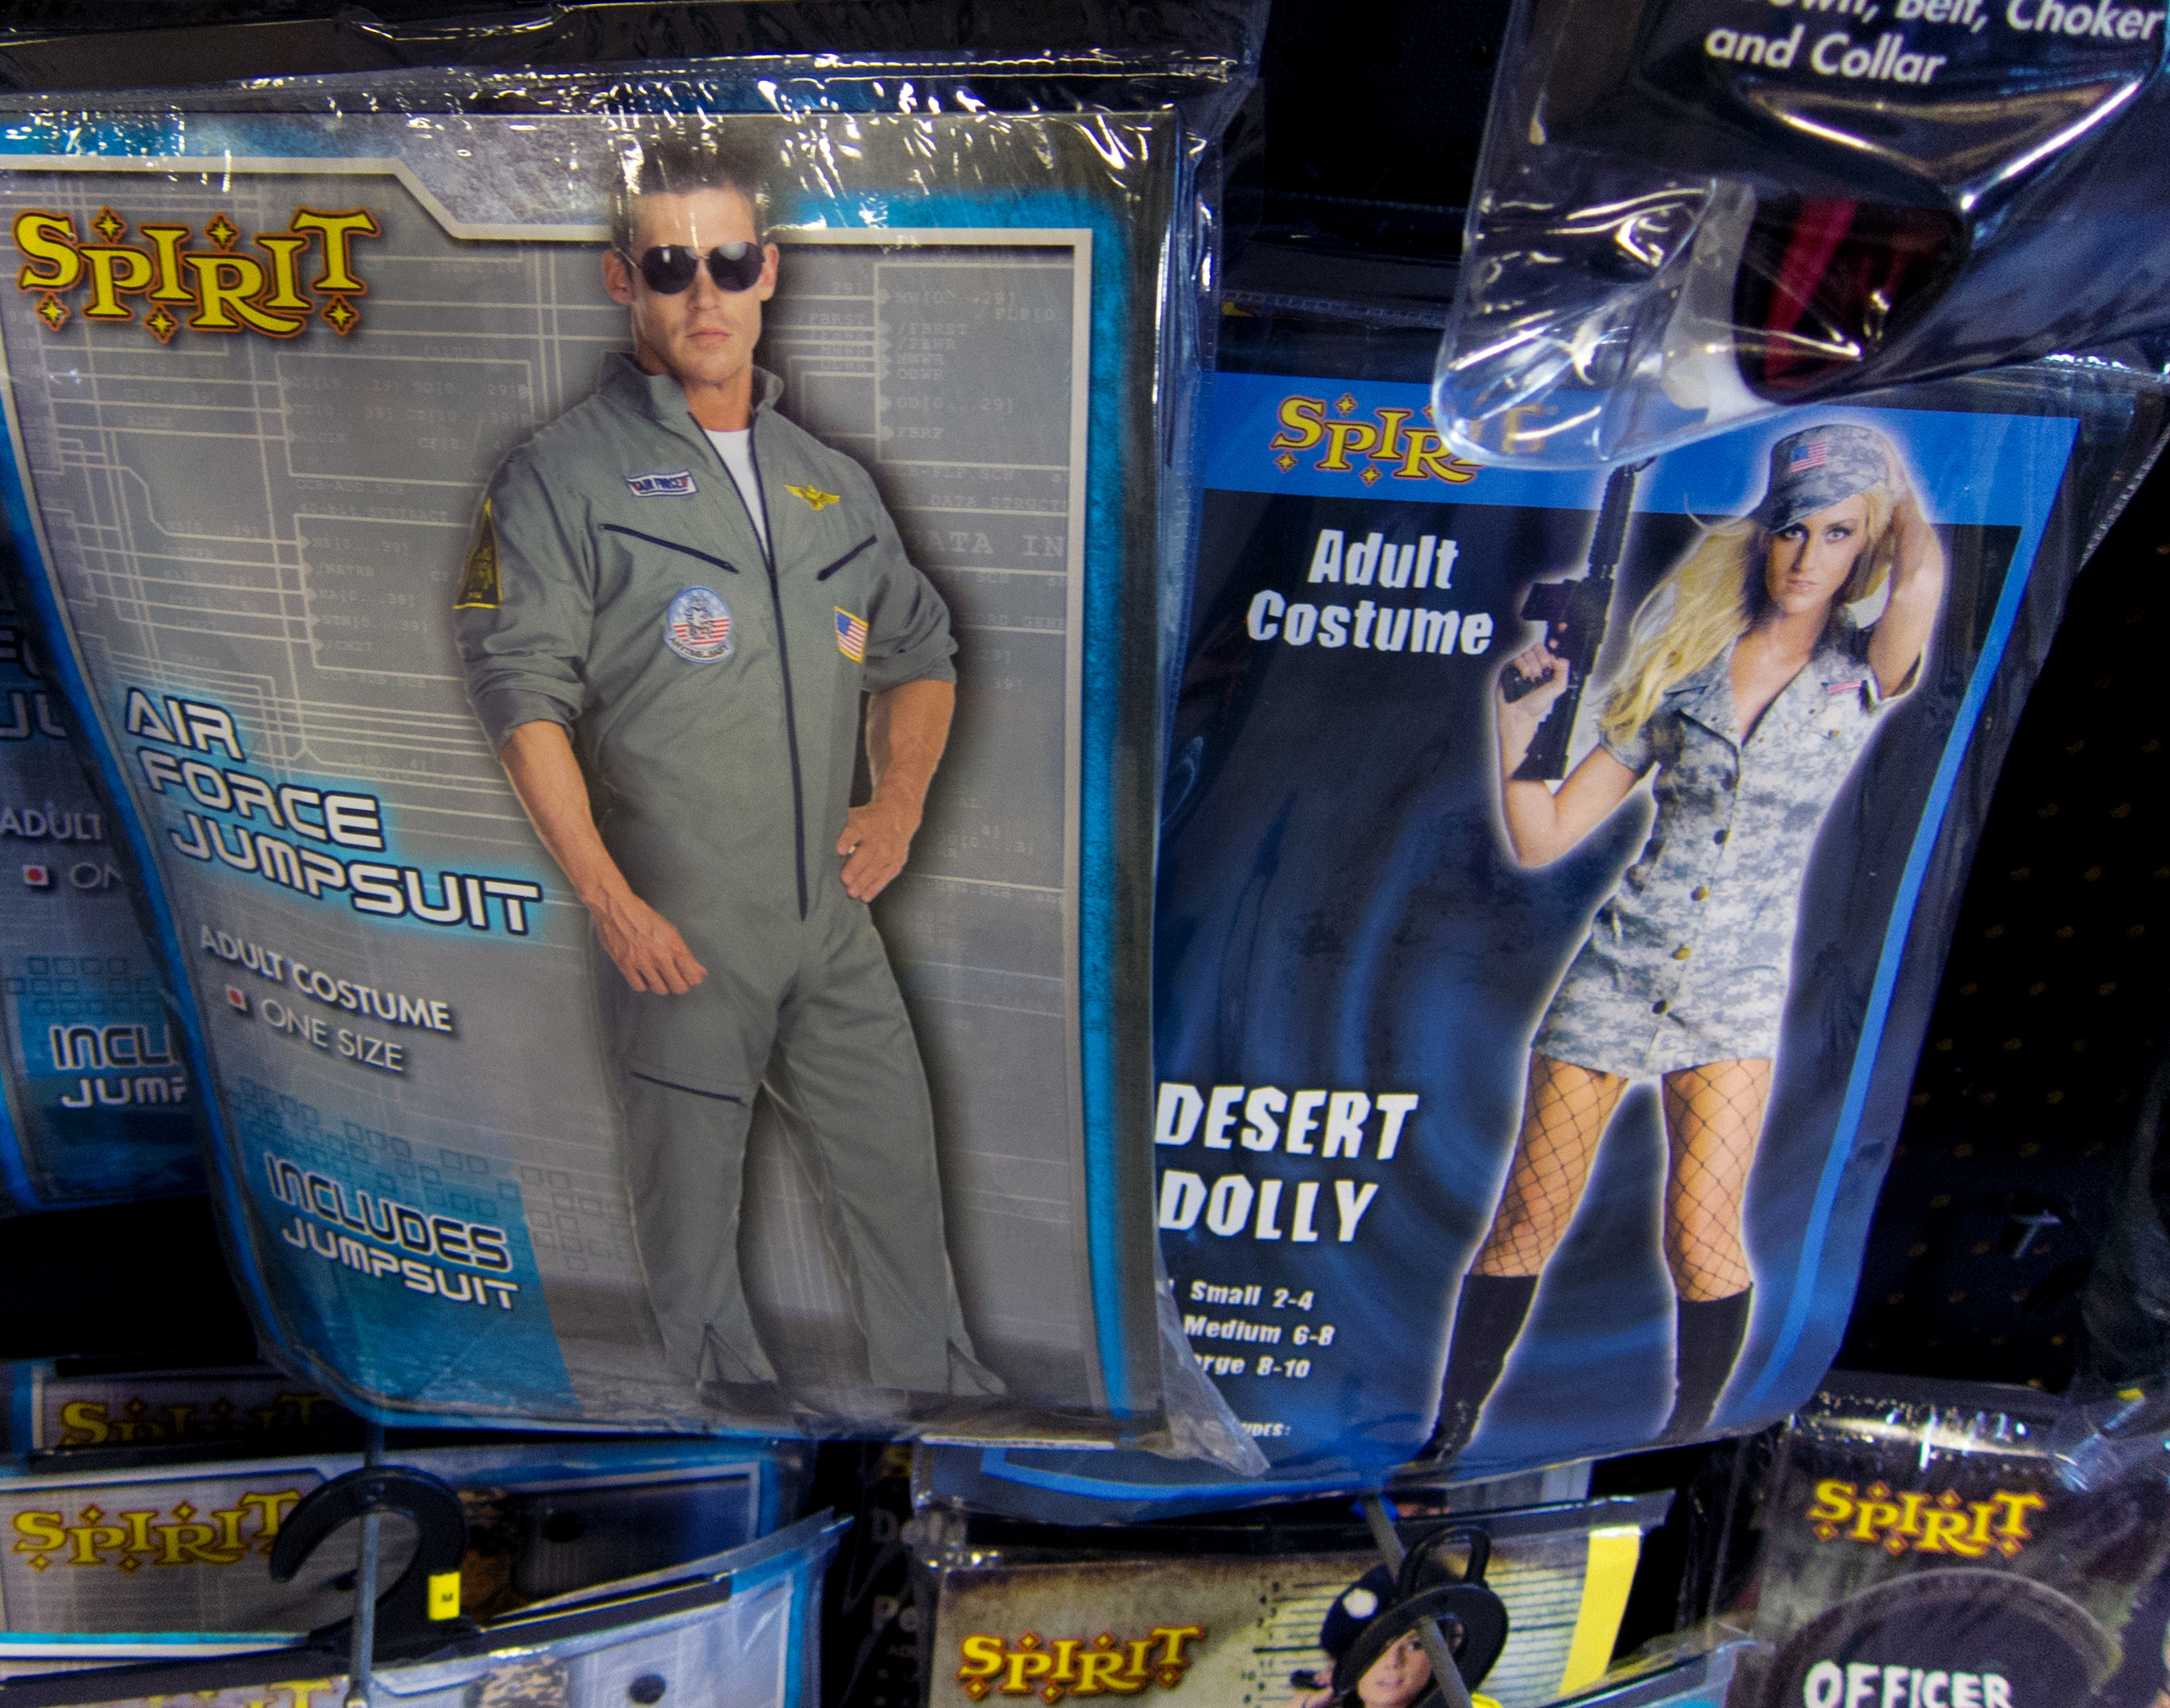
advertising, toy, action figure